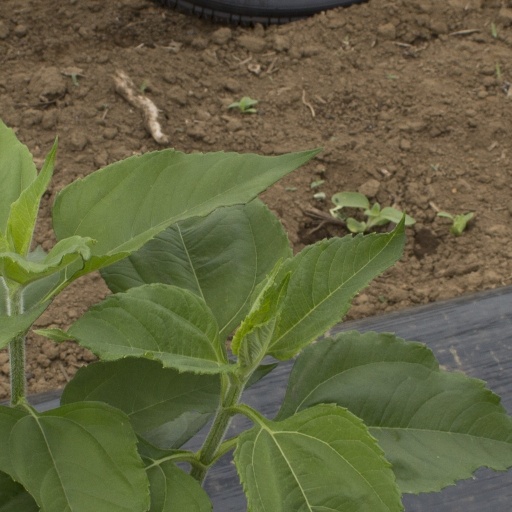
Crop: Jerusalem artichoke